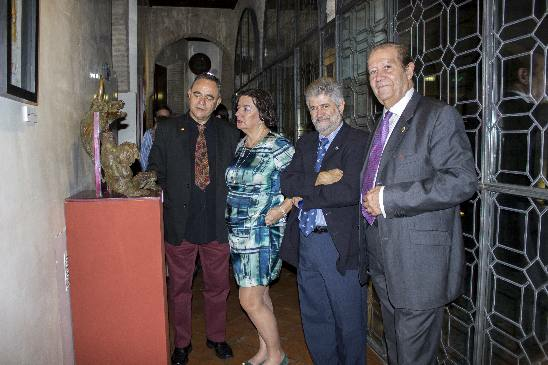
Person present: Yes